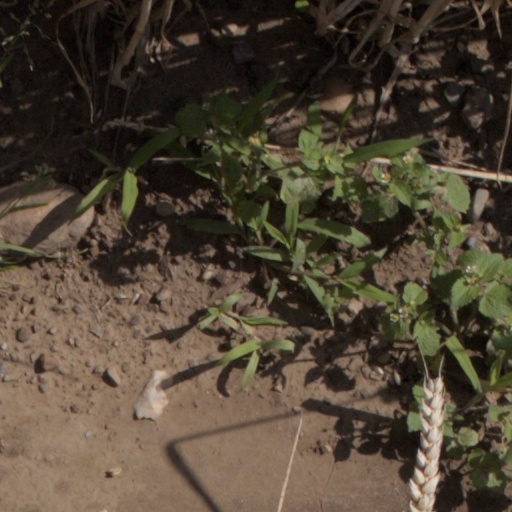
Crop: wheat